Aasai (1956 film)

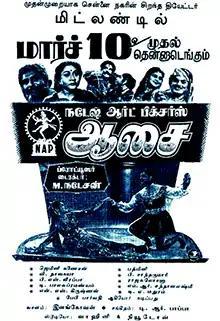
Theatrical release poster

Aasai is a 1956 Indian Tamil-language film, produced and directed by M. Natesan. The dialogues were written by Ilangovan, K. V. Gnanasambantham and Ve. Laxmanan and the story was written by M. Natesan. The film stars Gemini Ganesan and Padmini.